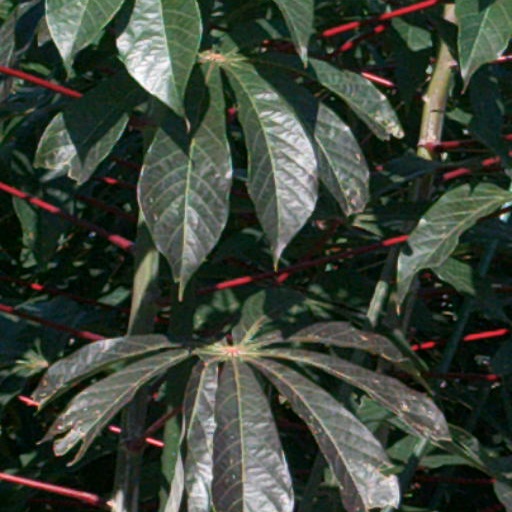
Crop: cassava